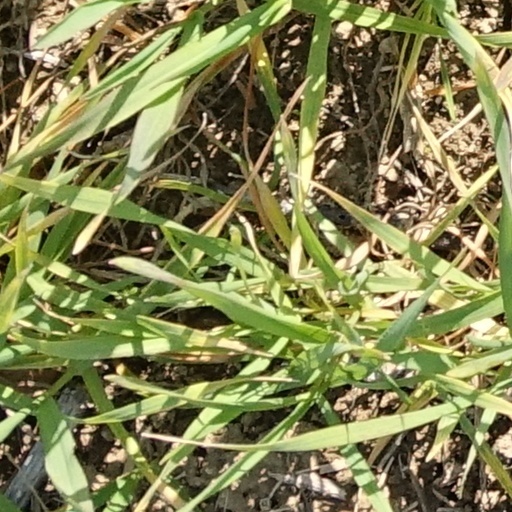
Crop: wheat